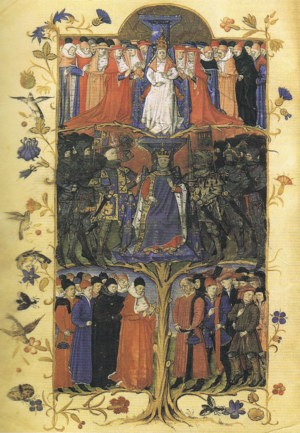
Miniature représentant les trois ordres (le clergé, la noblesse et le Tiers État) dans L'arbre des batailles de Honorat Bovet. Au centre, le roi Charles VII entouré du dauphin Louis et du connétable Arthur de Richemont. Paris, BnF, Bibliothèque de l'Arsenal, ms. 2695 folio 6v.
Louis XI, dit « le Prudent », né le 3 juillet 1423 à Bourges, mort le 30 août 1483 au château du Plessis-lèz-Tours, est roi de France de 1461 à 1483, sixième roi de la branche dite de Valois de la dynastie capétienne. Son intense activité diplomatique, perçue par ses adversaires comme sournoise, lui vaut de la part de ses détracteurs le surnom d'« Universelle Aragne ».